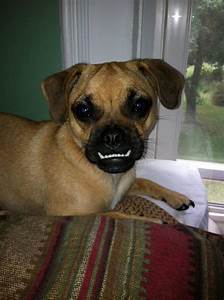
Label: dog